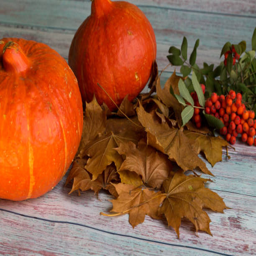
orange pumpkin , rowan fruit and yellowed maple leaves on the background of a painted tree